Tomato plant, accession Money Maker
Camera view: vertical (180 deg); turntable rotation: 150 degrees
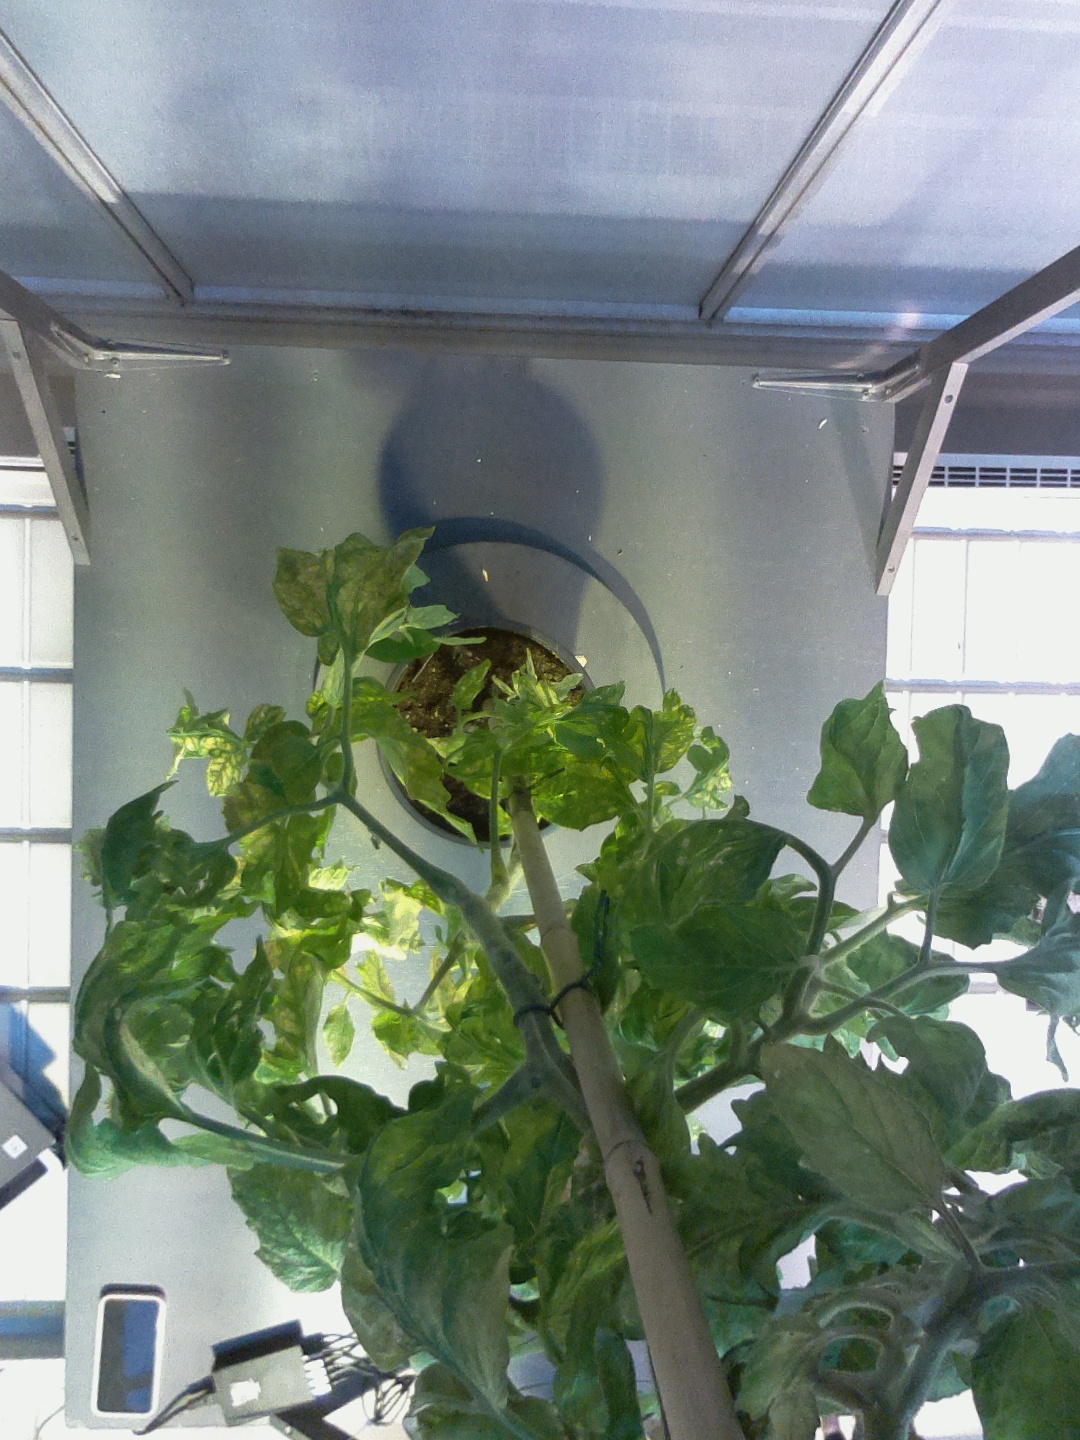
BBCH growth stage 78: 80% -90% of final fruit size